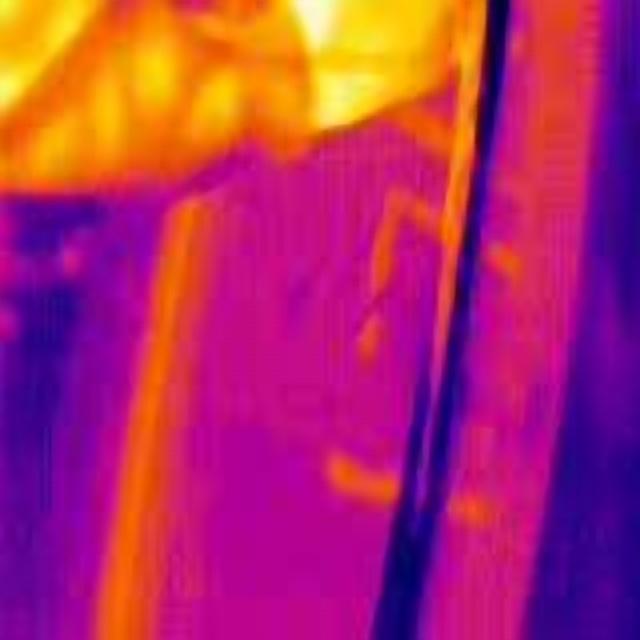
Detected objects:
label: person